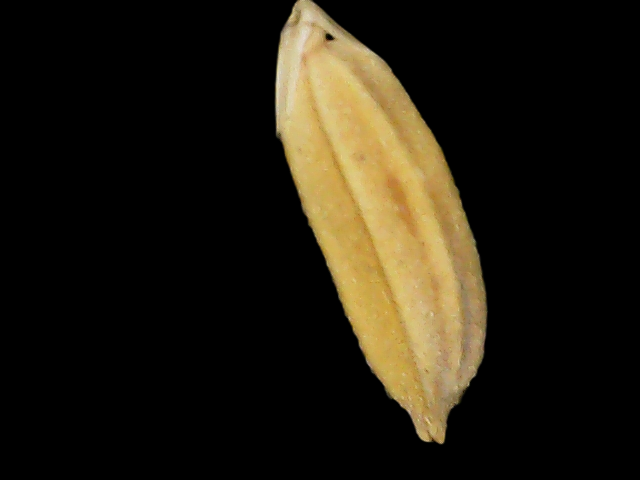
Rice variety: Binadhan24